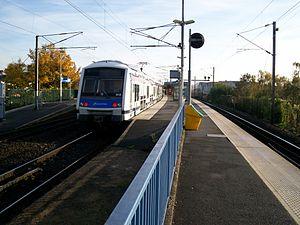
La ligne E du RER d'Île-de-France, officiellement dénommée Eole ou plus souvent RER E, est une ligne du réseau express régional d'Île-de-France qui dessert l'est de l'agglomération parisienne selon un axe est-ouest. Elle relie Haussmann - Saint-Lazare, à l'ouest, au cœur de Paris, à Chelles - Gournay et Tournan, à l'est.